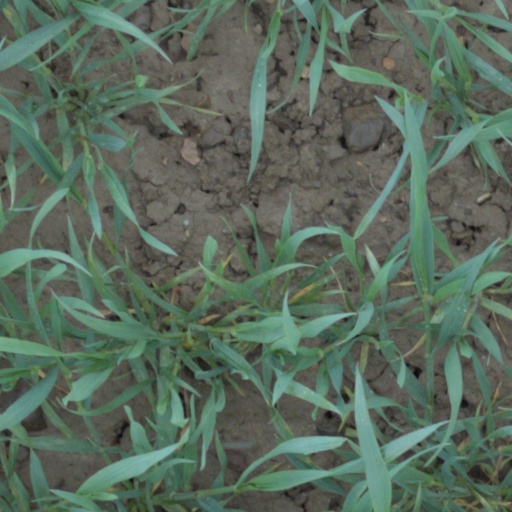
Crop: wheat